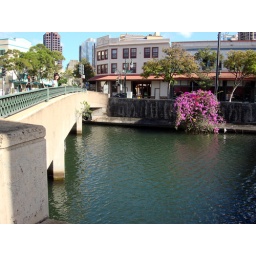
bridge to cross over to chinatown + downtown honolulu